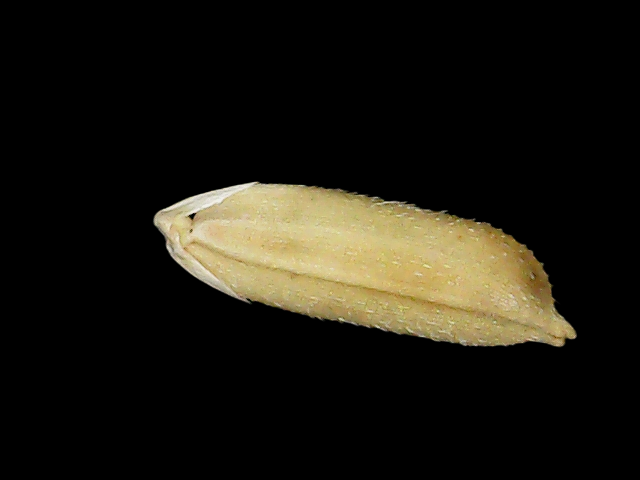
Rice variety: Bd30